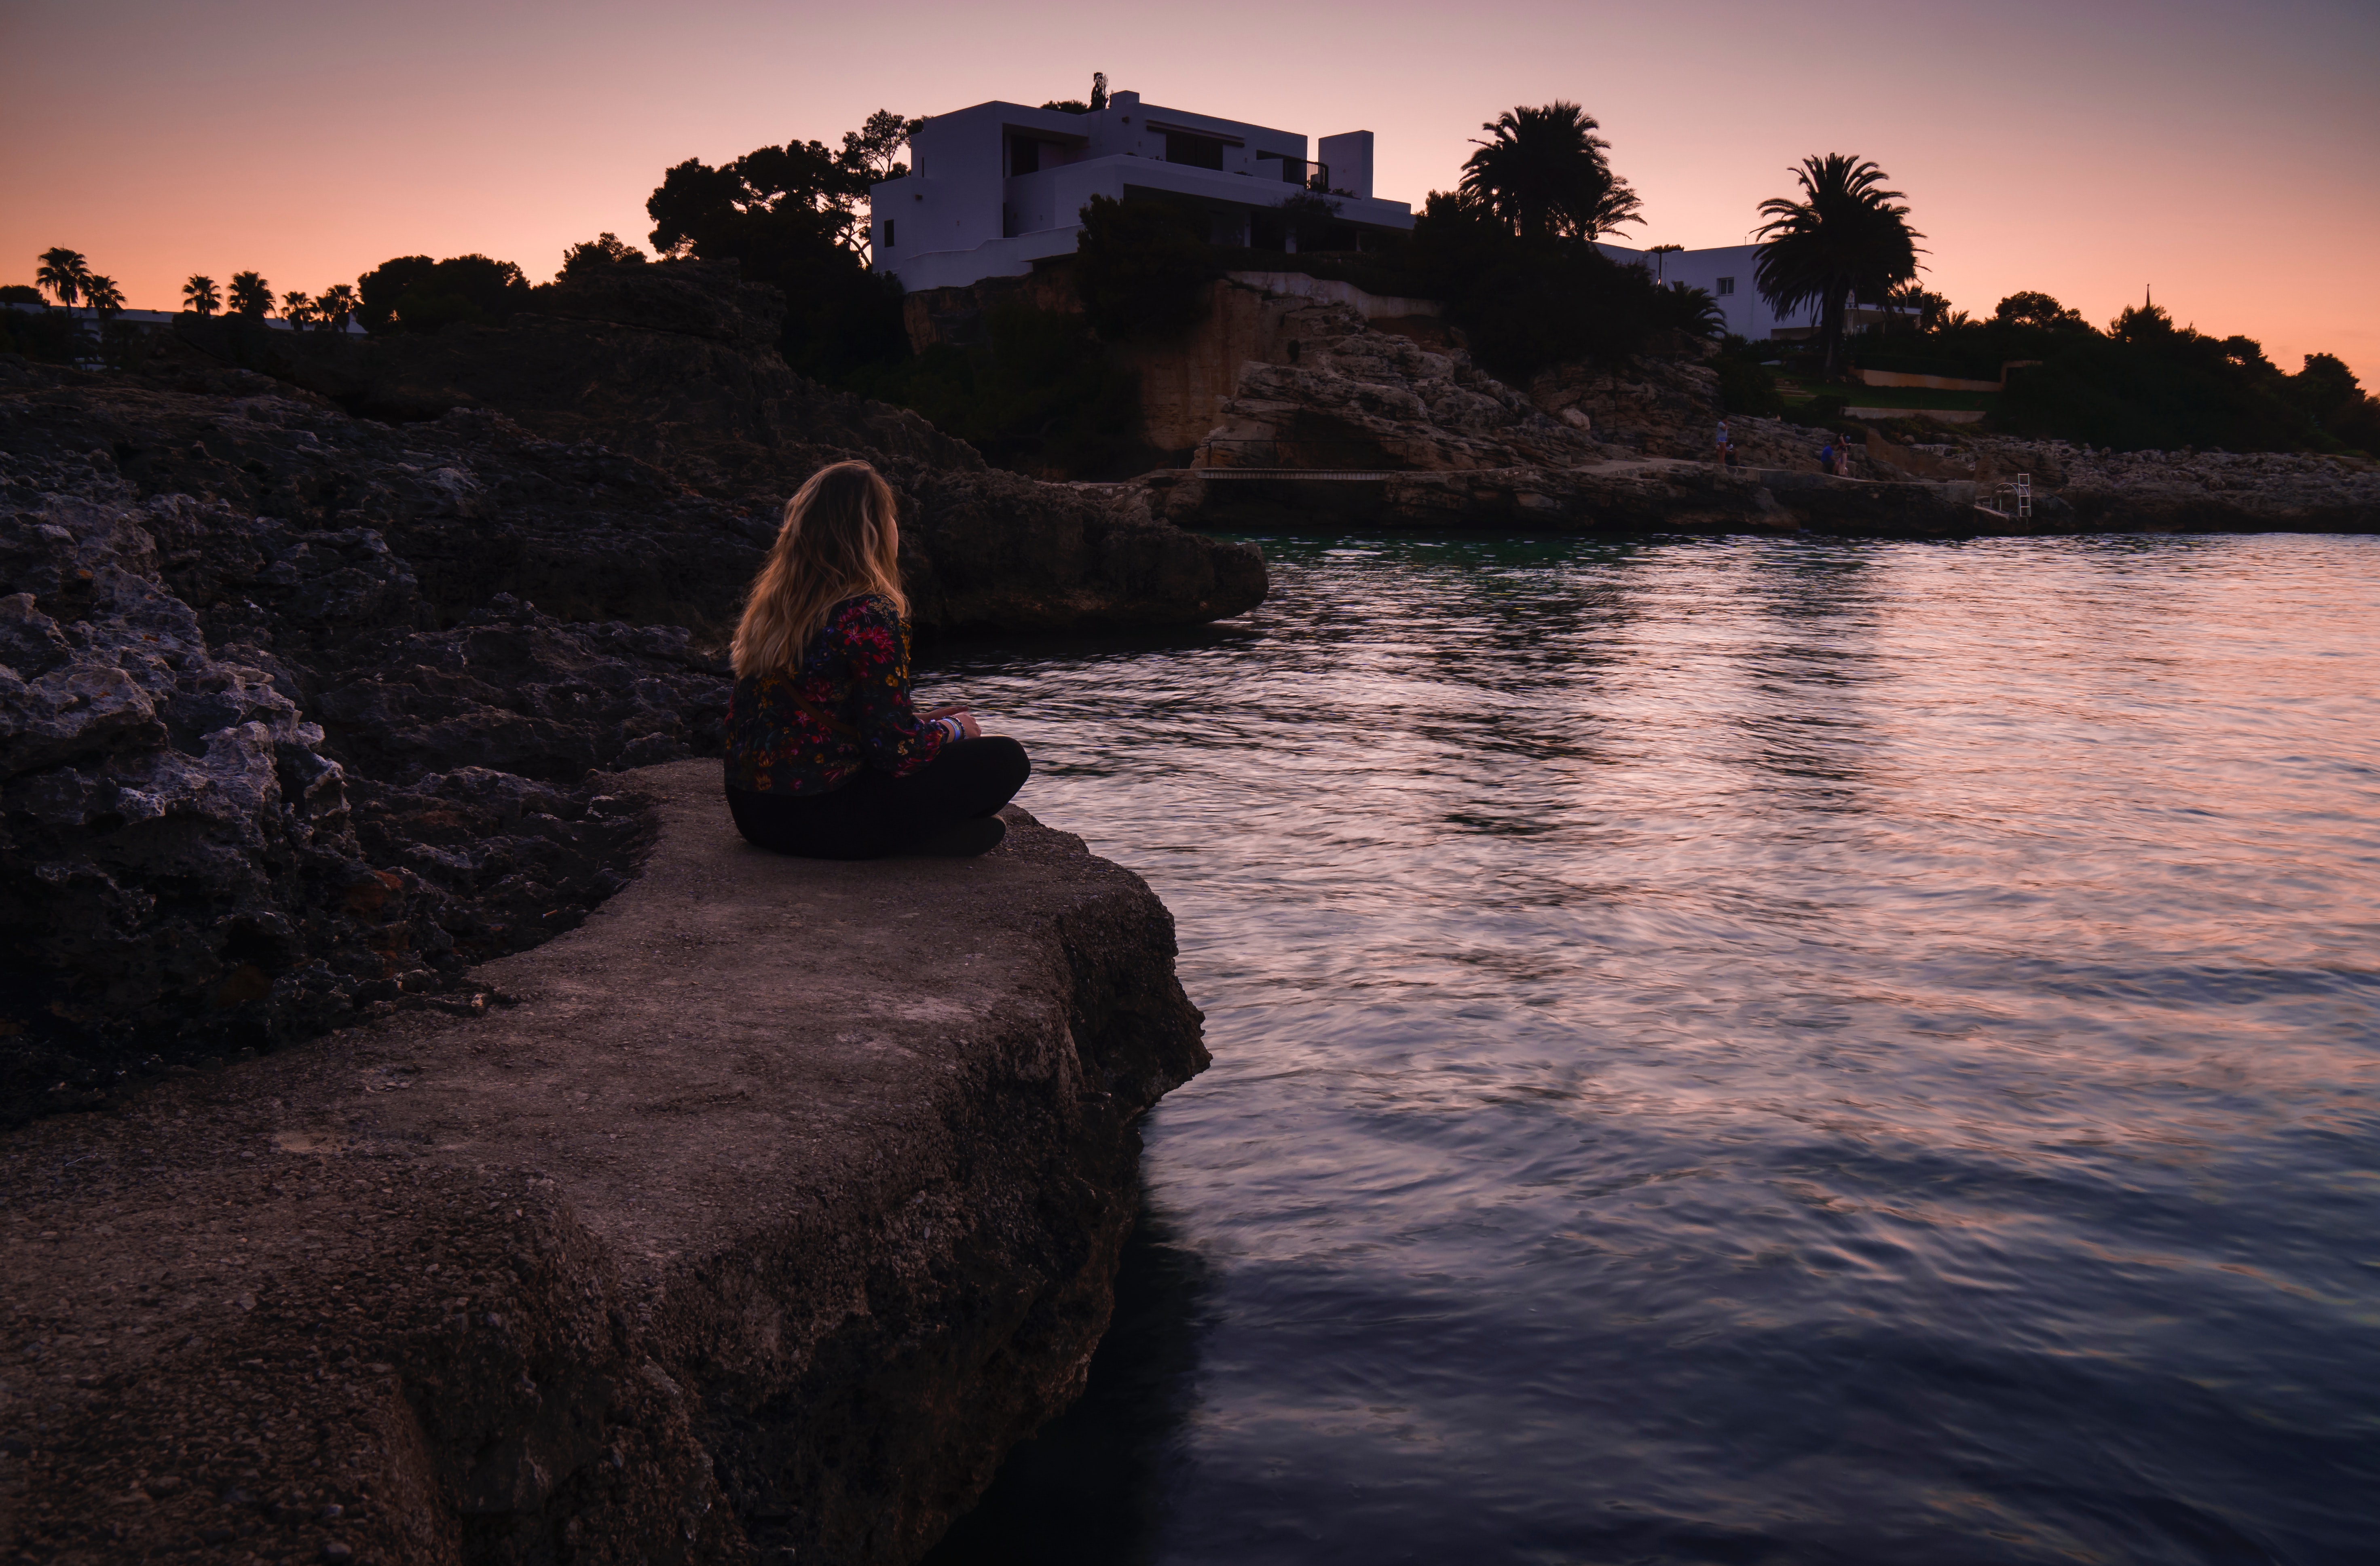
sky, water, rock, sea, sunset, morning, evening, calm, ocean, promontory, horizon, coast, landscape, cloud, klippe, terrain, cliff, reflection, photography, formation, watercourse, skerry, world, dusk, coastal and oceanic landforms, river, bank, headland, stack